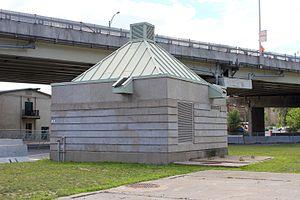
Égouts de MontréalStructure d'accès à la chambre de régulation Riverside de l'intercepteur sud.
Les égouts de Montréal sont un réseau de près de 5 000 kilomètres de conduits souterrains collectant et évacuant les eaux de ruissellement provenant principalement des pluies ainsi que les eaux usées produites par les activités humaines sur le territoire de l’île de Montréal et de l’île Bizard.